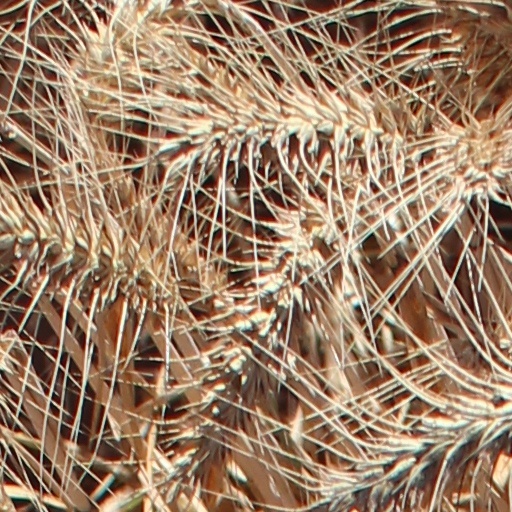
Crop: wheat